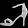
Label: Sandal